WEMG (Tennessee)

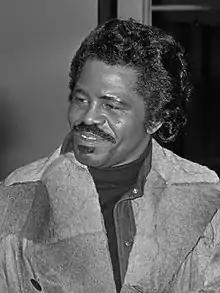
James Brown owned WJBE from 1968 to 1979

The Powell transaction was never filed with the FCC and ultimately fell apart, and receiver H. T. Kern instead applied to sell WGYW to another man who had expressed interest in purchasing the station: James Brown, who also paid $75,000. While studios were retained in the Farragut, when the station returned to the air on January 15, 1968, the call letters were changed to WJBE (for "James Brown Enterprises") and a new format installed to appeal to Knoxville's Black community at what Brown hoped would be the first in a series of stations across the country. The Farragut studios were used for less than a year before relocating to studios on McCalla Avenue, which featured a studio visible to passers-by on the street.